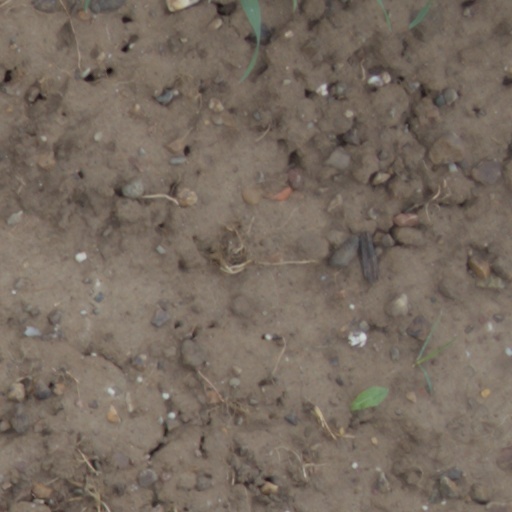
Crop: wheat